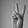
ASL letter: V